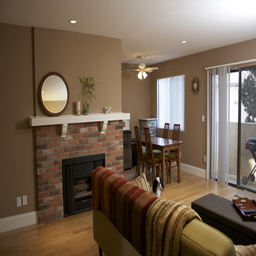
a living room with a couch a table and a fire place
This is a long room ethnic a fireplace, couches and a mirror on the wall.
A fireplace with a mirror above is in the background and a couch is in the foreground.
A very ornate looking living room in someone's house.
The fireplace in the living and dining rooms of an apartment